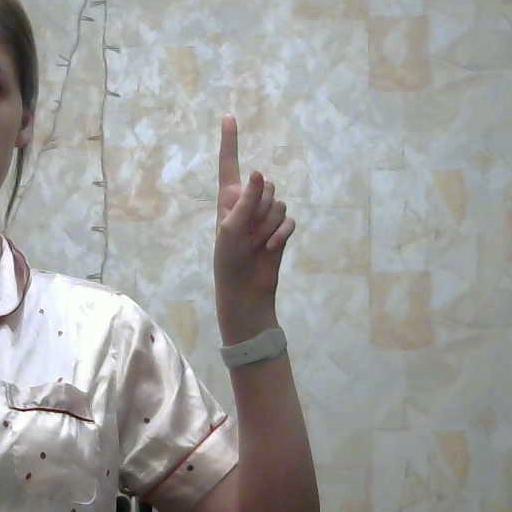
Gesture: one